Causes of the Holodomor

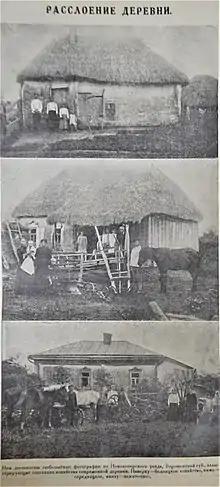
May 1926 illustration to the Soviet categories of peasants: bednyaks, or poor peasants; serednyaks, or mid-income peasants; and kulaks, those that possessed capital and significant wealth, those who had much larger farms than most Russian peasants

The "liquidation of the kulaks as a class" was announced by Stalin on 27 December 1929. The decision was formalized in a resolution, "On measures for the elimination of kulak households in districts of comprehensive collectivization", on 30 January 1930. The kulaks were divided into three categories: those to be executed for treason or imprisoned as decided by the local secret political police; those to be exiled for treason to Siberia, the north, the Urals, or Kazakhstan, after determined to be traitors, the government's confiscation of their property occurred; and, those considered traitors or were guilty of terrorism were to be evicted from their houses and used in labour colonies within their own districts.